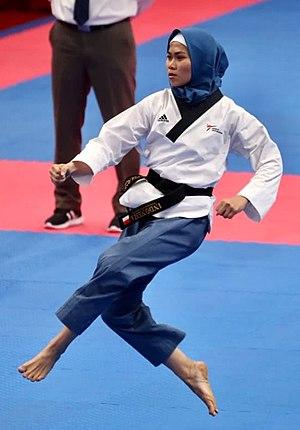
Defi Rosmaniar, née le 25 mai 1995 à Bogor, est une taekwondoïste indonésienne. Elle remporte la première médaille d'or de l'histoire de l'Indonésie lors des Jeux asiatiques de 2018.